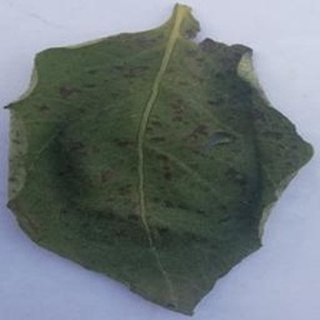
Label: potato_early_blight